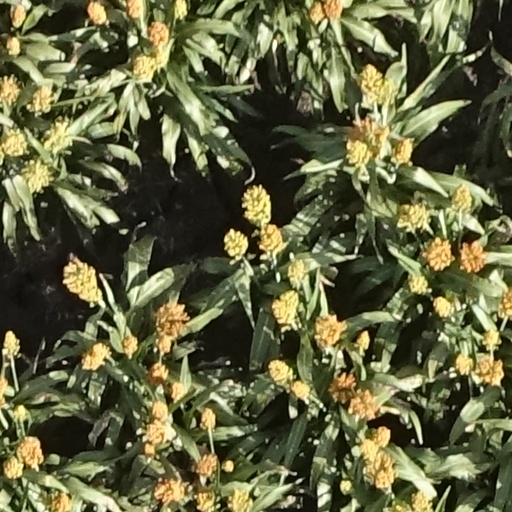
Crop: sorghum